Iran National Heritage List

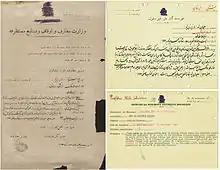
The first registered monument was Soleyman Tappeh in Ilam, recorded on September 16, 1931.

On November 12, 1930, with the approval of the Antiquities Act in the National Consultative Assembly, "all the works of ethnic groups who have lived on the territory of Persia until the end of the Zandieh era, are called antiques ... ." About two years later, on November 19, 1932, the law went into effect. By then, the Qajar items had not been registered. On December 14, 1934, the new memorandum was legalized, and thus the registry included the Qajar monuments.